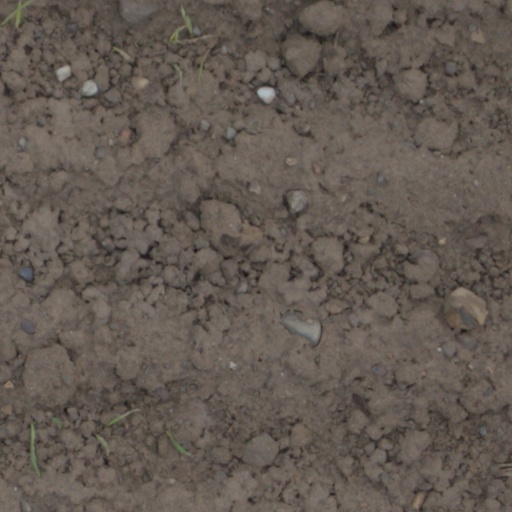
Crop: wheat